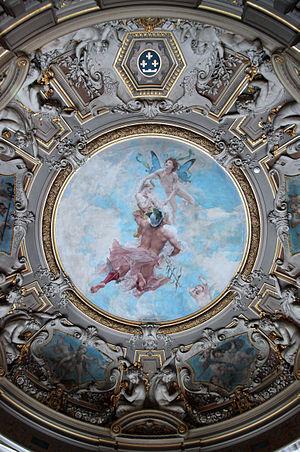
L'enlèvement de Psyché, 1885, par Paul Baudry (1828-1886). Plafond de la rotonde de la grande galerie du Château de Chantilly.
Paul Baudry, né à La Roche-sur-Yon le 7 novembre 1828 et mort à Paris 6ᵉ le 17 janvier 1886, est un peintre français.
Psyché est un personnage qui apparaît dans un roman écrit par Apulée entre 160 et 180, les Métamorphoses.
L'Ode à Psyché est vraisemblablement la première des odes écrites par le poète romantique britannique John Keats en 1819. Il s'agit d'une expérience dans le genre, sous la forme d'une version élargie du sonnet destinée à la description d'une scène dramatique.